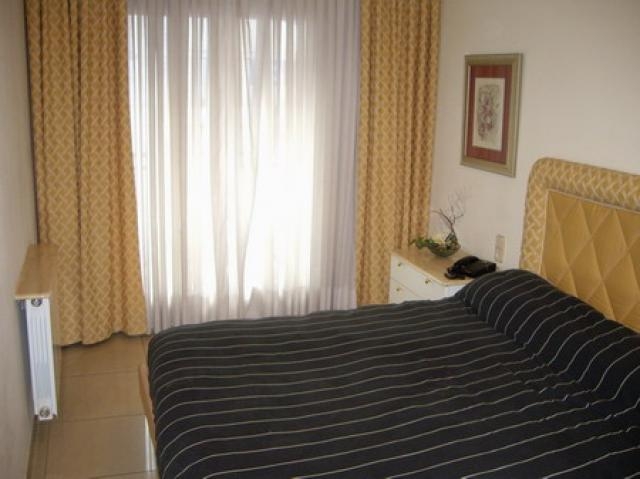
Room type: bedroom